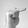
ASL letter: T